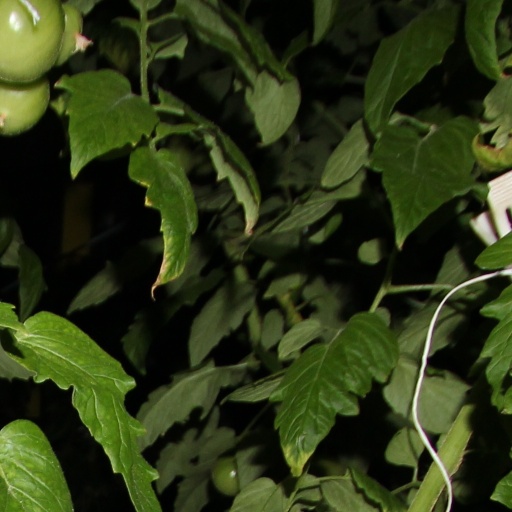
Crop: tomato